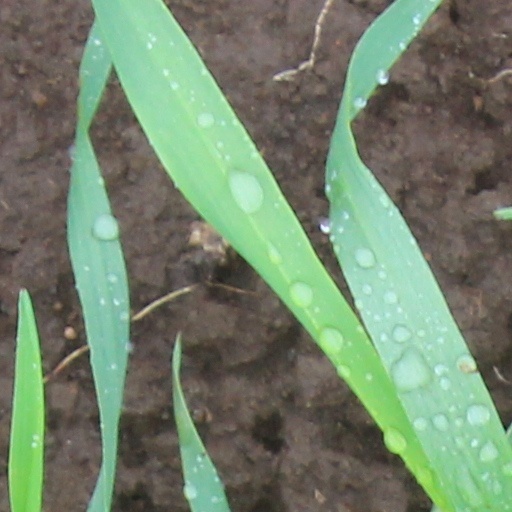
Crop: wheat